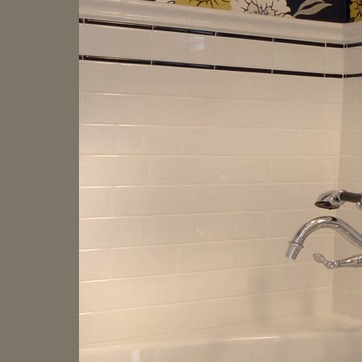
Material: tile